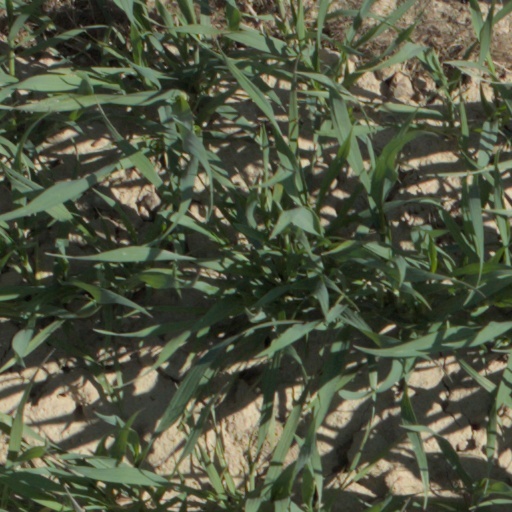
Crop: wheat